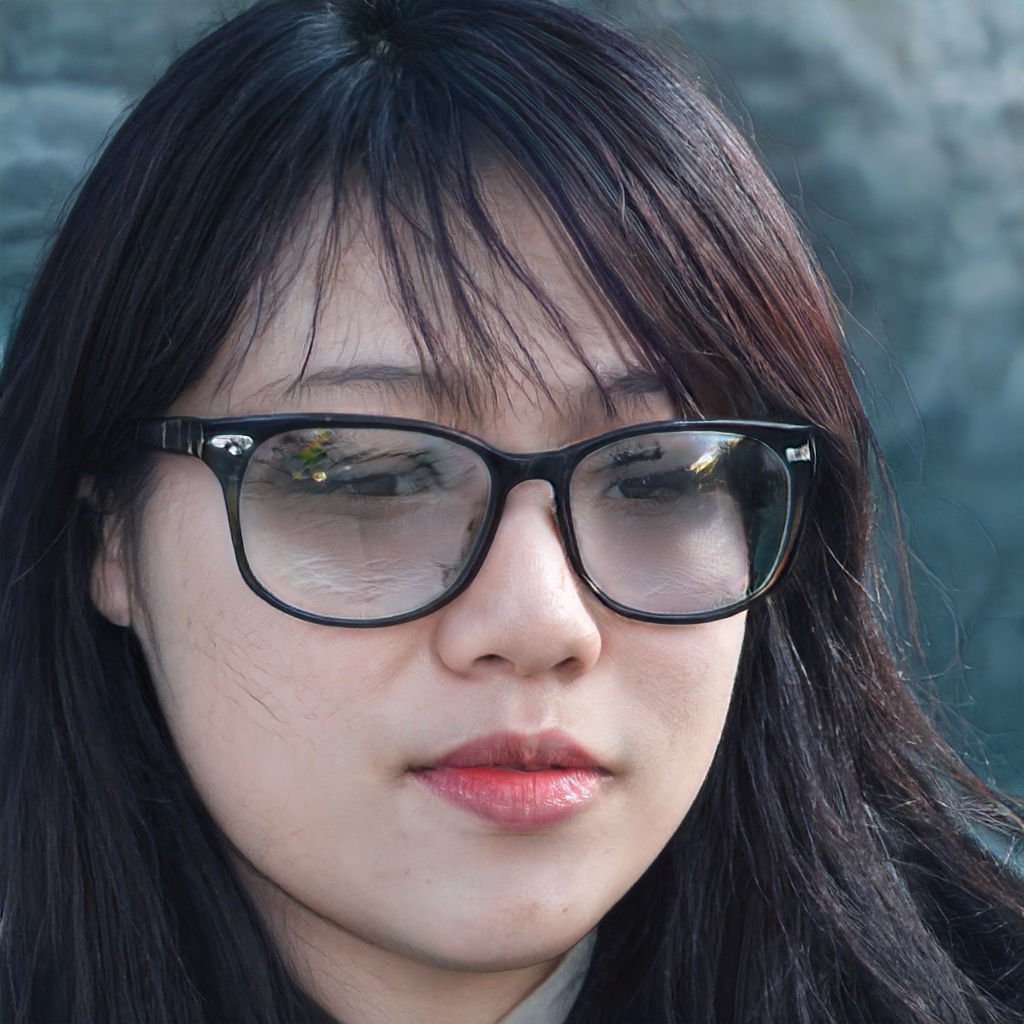
Gender: Female